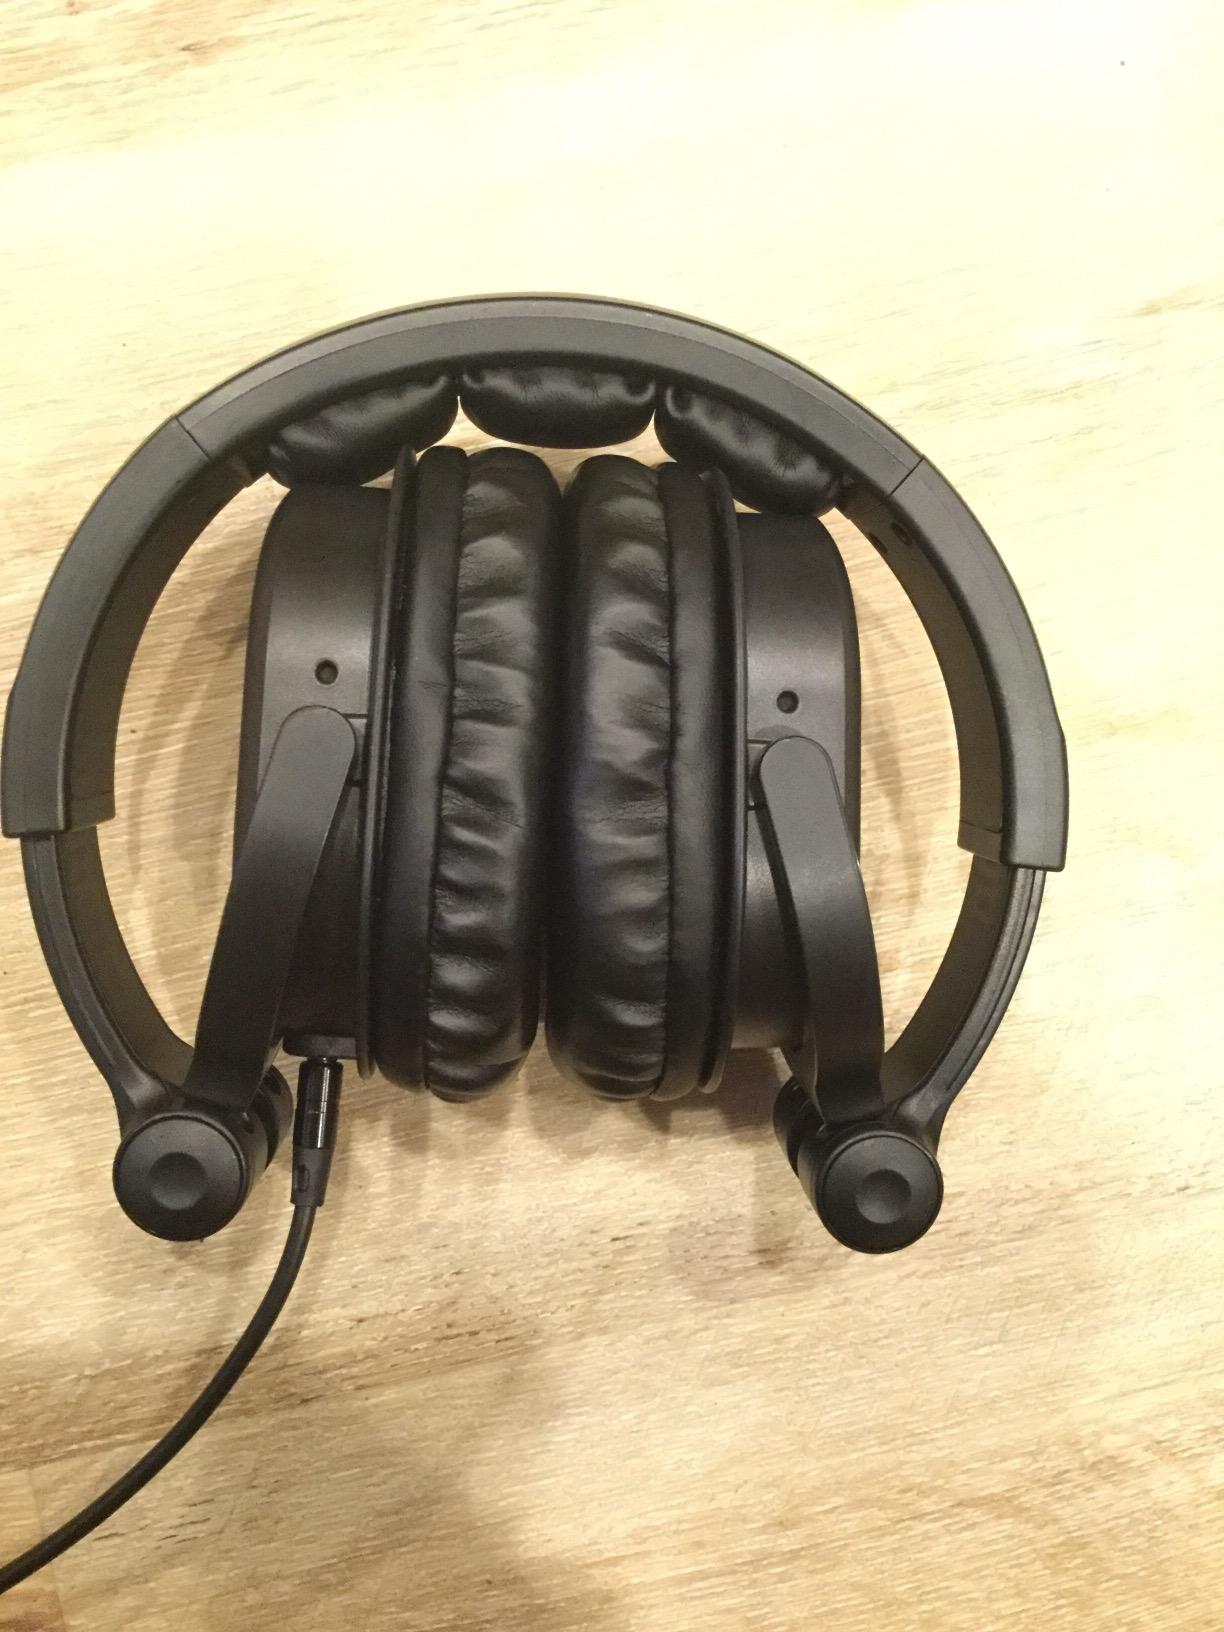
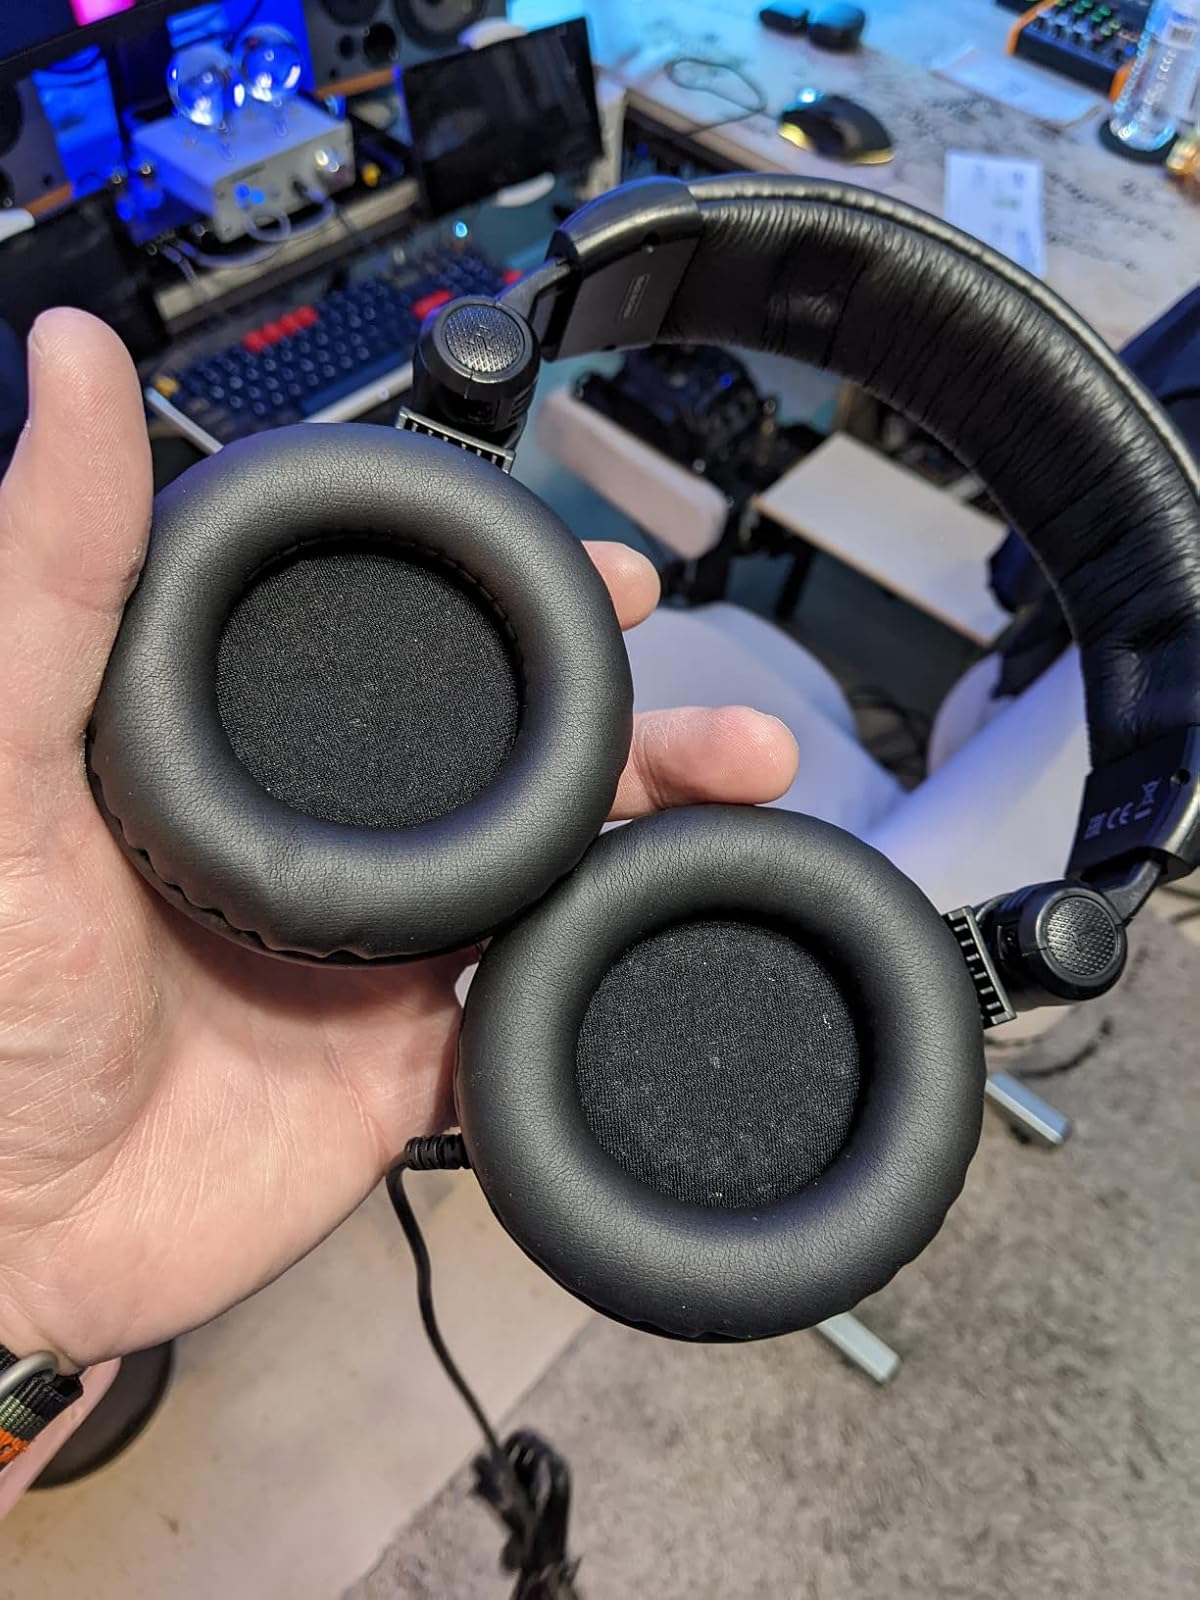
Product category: headphones
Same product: no